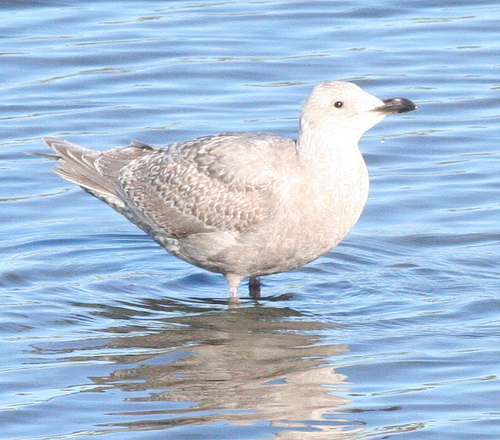
this is a speckled gray and white bird and a short, hooked black bill.
a medium sized bird with grey wings and a small bill that curves downwards
this bird has a wide, curved, black bill, a white throat and breast, and a light gray crown.
the bird is white from the head to the breast, before the white diffuses to a light greyish throughout the rest of the body.
this bird has a white head, light taupe belly and wings, and a short rounded bill.
a large grey and white bird, with a medium sized black bill.
this bird has wings that are grey and has a white belly
this medium-sized bird has a grey bill with grey feathers.
this bird is white with grey and has a long, pointy beak.
this bird has wings that are grey and has a black bill
Species: Glaucous Winged Gull